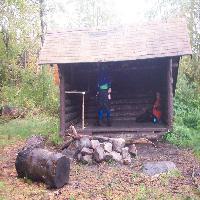
Weather: cloudy or overcast